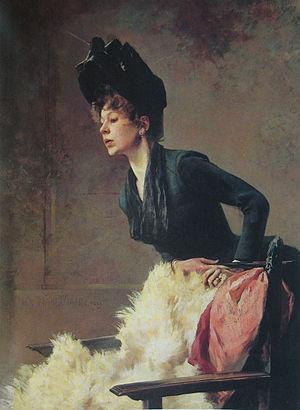
Le baron Hugo Joseph Anton von Habermann est un peintre allemand surtout connu pour ses portraits.